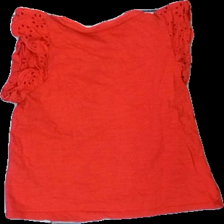
View: back
Type: Top
Category: Children
Brand: H&M
Colors: Red
Material: 100% cotton
Cut: Regular
Size: 110
Season: Summer
Price range: <50
Recommended usage: Export
Comment: washed out, askew